Spear and Company Factory

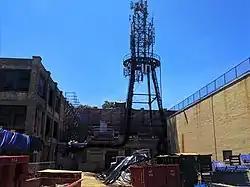
Looking west into interior view of cellular tower infrastructure

The Spear Building is an 85,000-square-foot, four-story building that was a hat factory and wax novelty manufacturer in its 1920s heyday. It is located at 9415 100th Street, between 94th and 95th Avenues one block from in the Woodhaven neighborhood of Queens, New York City, and is best known as the location of the Worksman Cycles Factory, a manufacturer of iconic pushcarts, tricycles and heavy duty bicycles.